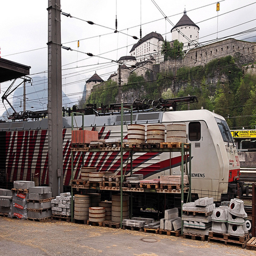
A public transit train on the tracks at a train yard.
a train that is on a train track
A train is on the tracks in front of a building that sits on a hill.
The train is parked on the railroad tracks in the train yard.
Trains run beneath the buildings high on the hill.